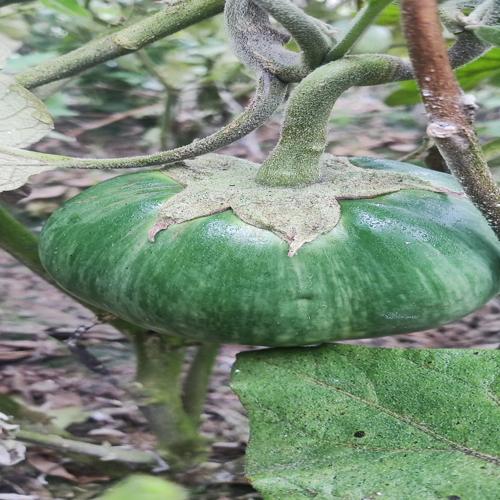
Label: Healty Brinjal